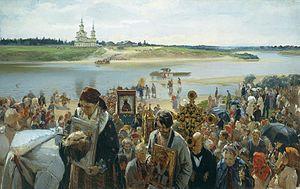
Le calendrier liturgique orthodoxe indique la place des fêtes fixes et mobiles, telle que le comput ecclésiastique l'a déterminée. À la différence du calendrier civil qui mesure le temps, le calendrier liturgique ne cherche qu'à rythmer l'année par le déroulement des activités liturgiques. Ce calendrier a beaucoup évolué durant les siècles de christianisme, s'enrichissant de nouvelles fêtes.
Illarion Mikhaïlovitch Prianichnikov, né le 20 mars 1840 au village de Timachovo près de Kalouga et mort le 12 mars 1894 à Moscou, est un peintre russe, surtout spécialisé dans la peinture de genre, qui forma de nombreux artistes et fut l'un des fondateurs du mouvement des Ambulants.